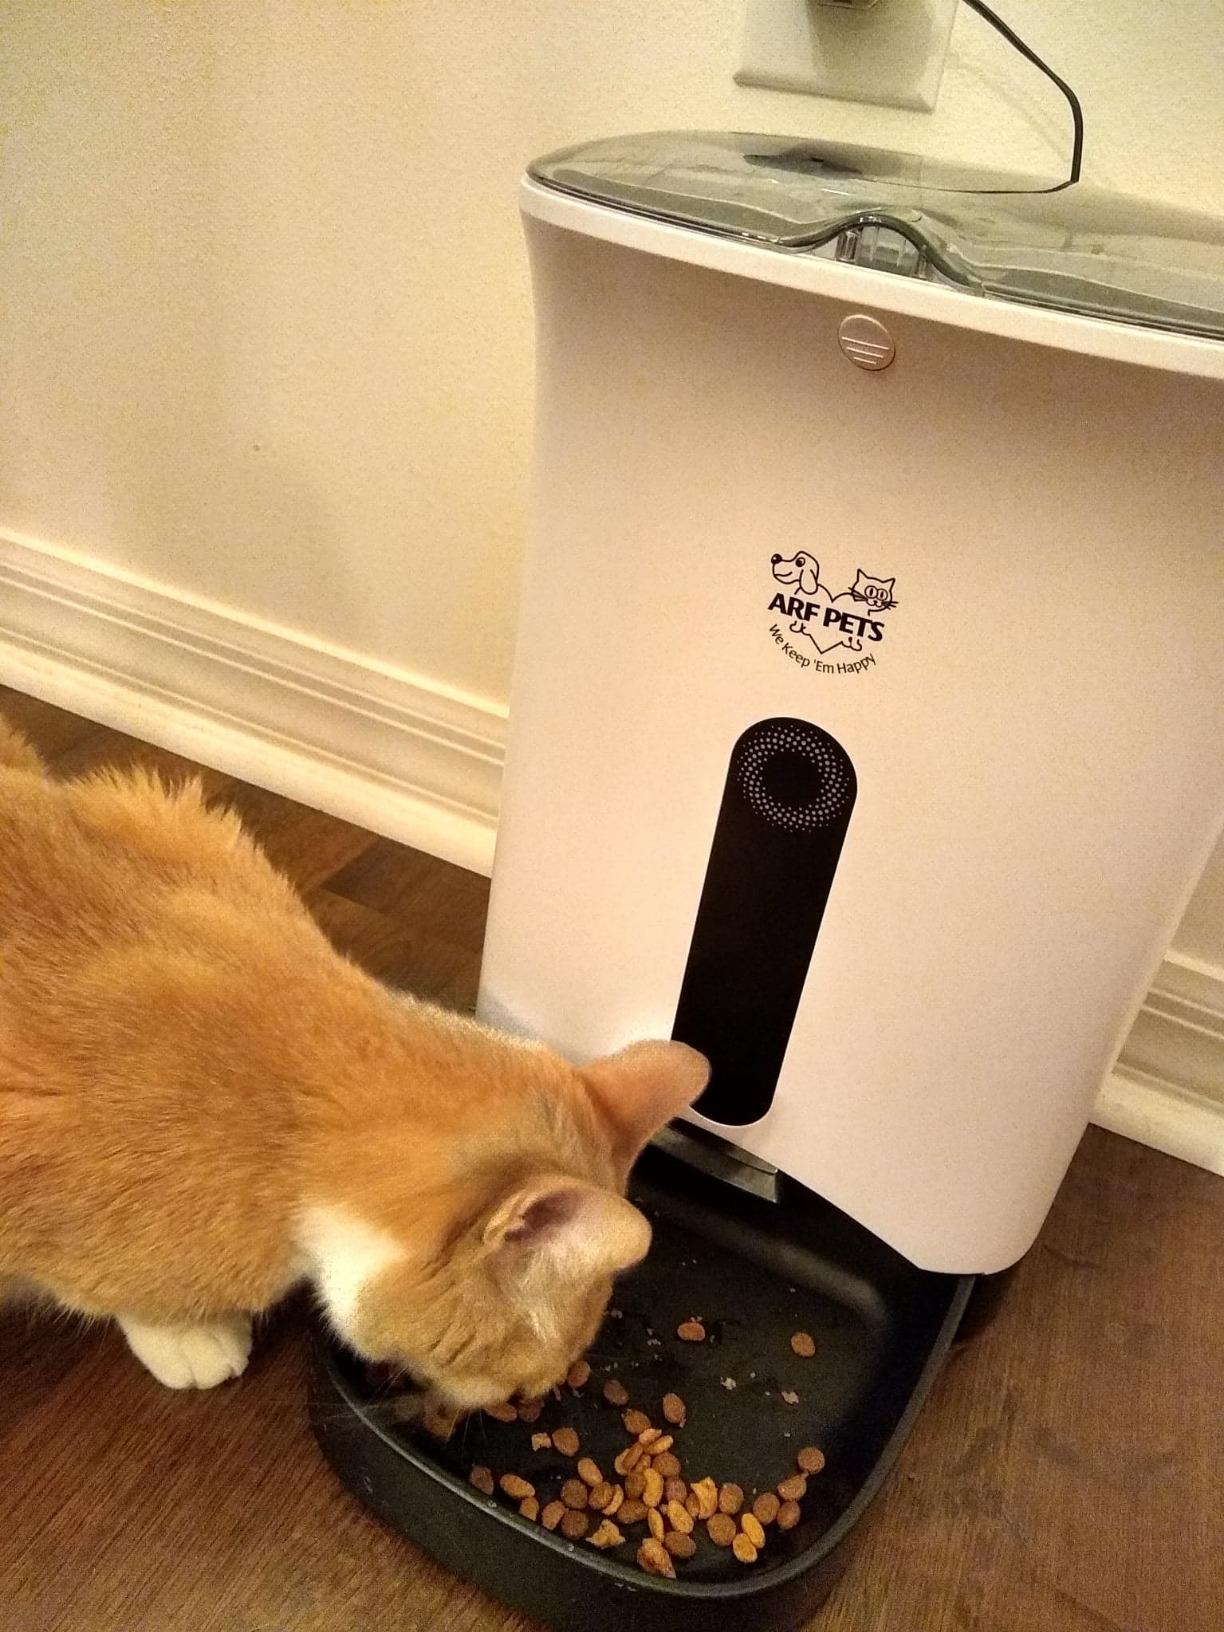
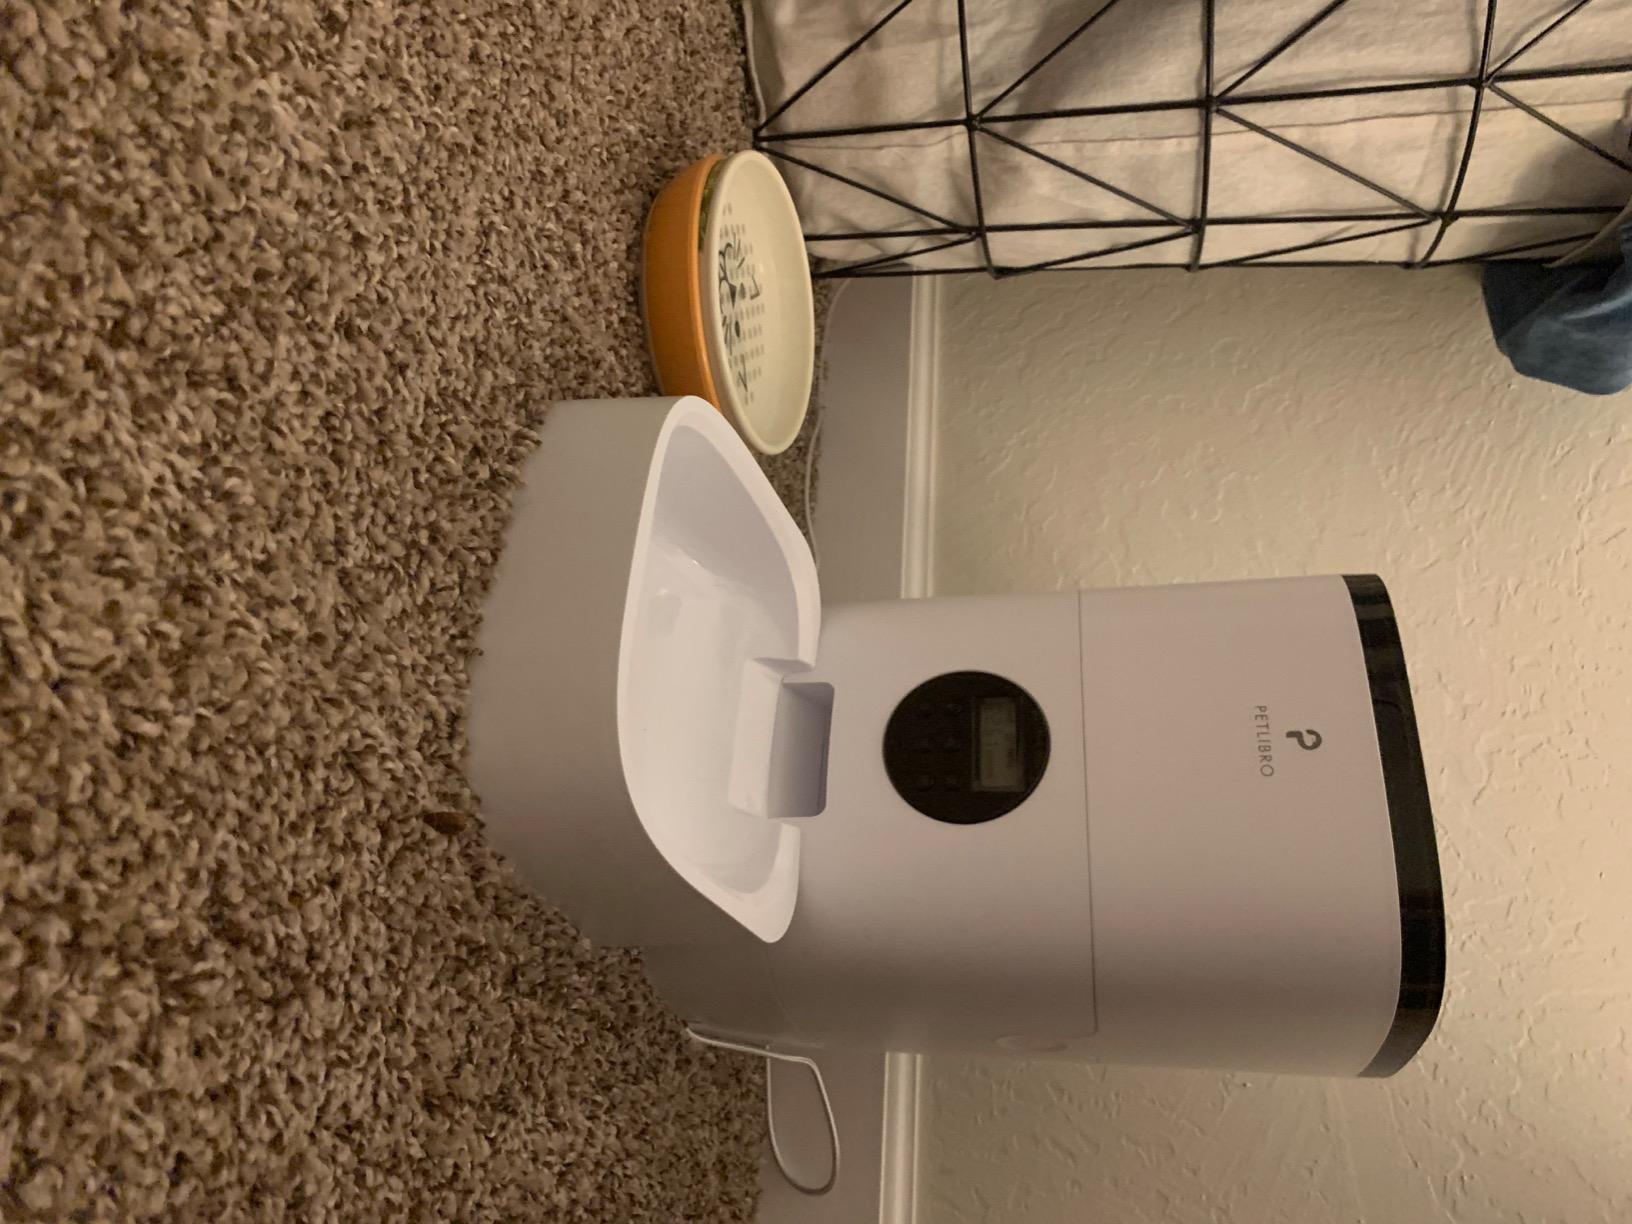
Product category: items_feeder
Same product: no